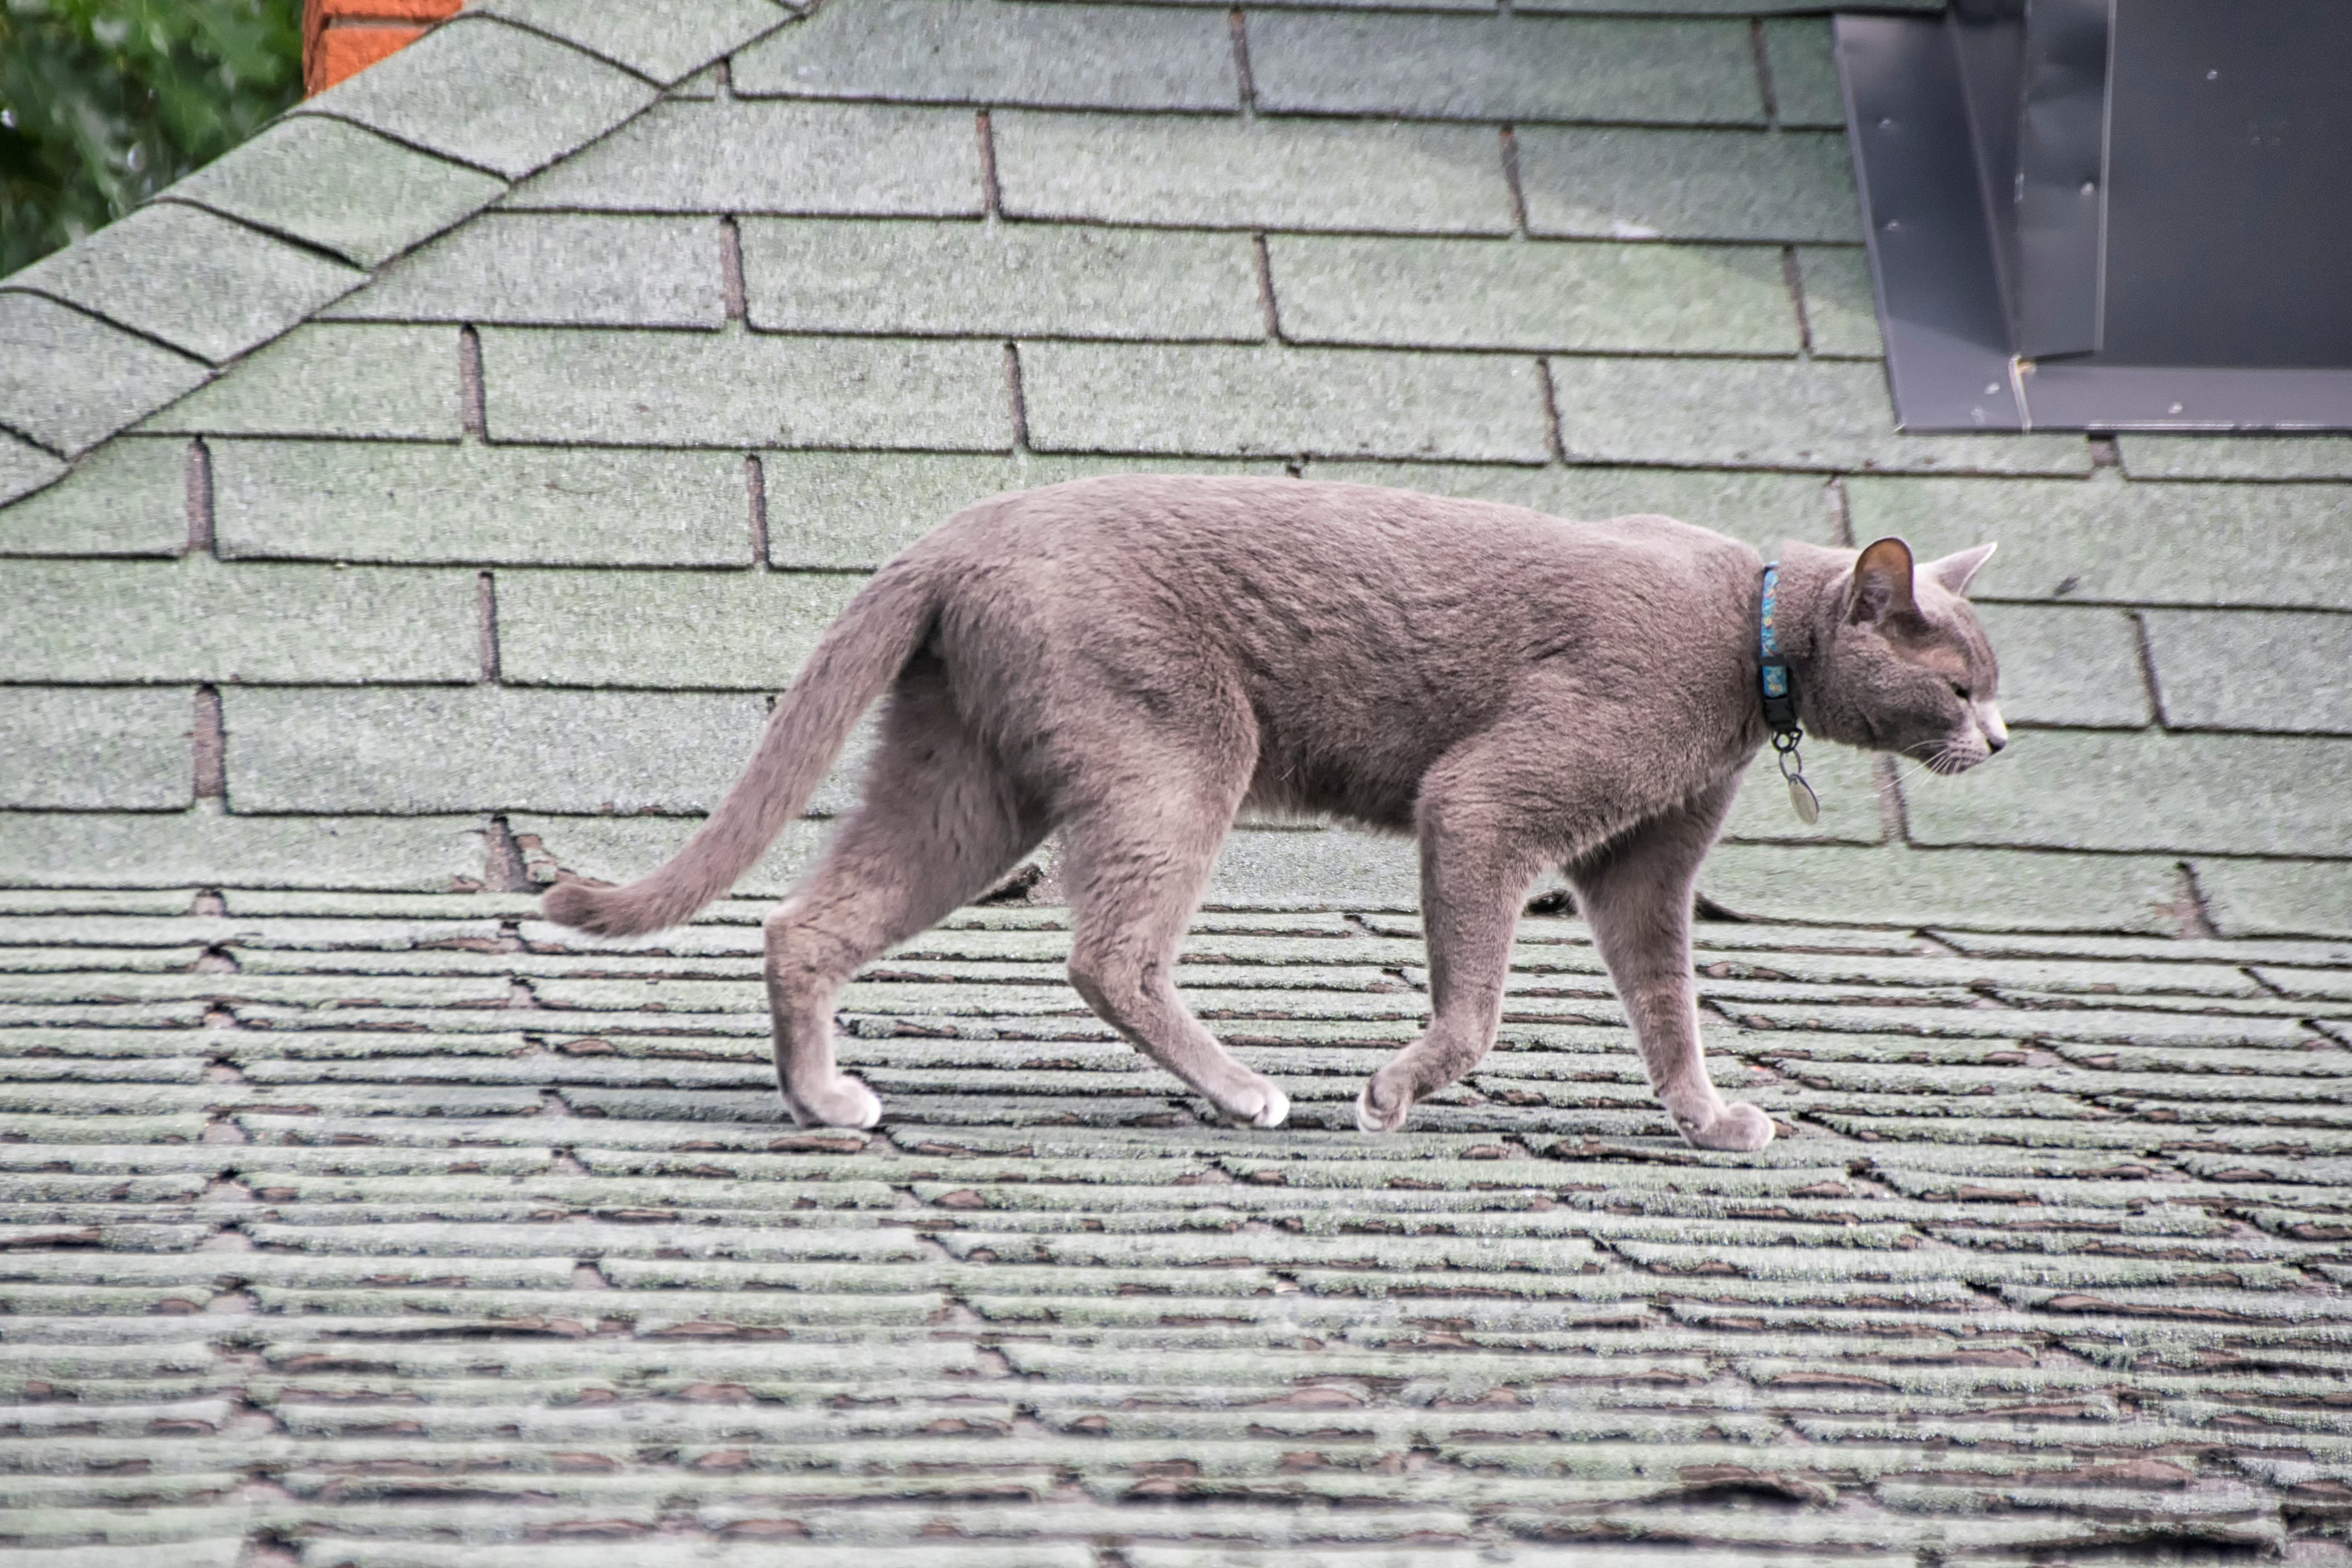
cat, mammal, fauna, canada, vertebrate, chat, quebec, sherbrooke, street dog